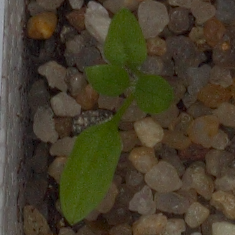
Label: common_chickweed